The House of the Dead III

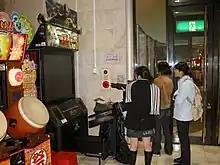
Girls playing "The House of the Dead III" in an amusement arcade in Japan, 2005

"The House of the Dead III" departs from the original games in many ways, including weaponry; player characters are equipped with shotguns, rather than the semiautomatic pistols used in the first two games. The shotgun used in the Xbox version of "III" no longer requires the traditional "point off-screen" reload, but rather reloads automatically. Reloading still takes time, but happens without prompt as soon as the gun needs it. The arcade version differs here, because there is the presence of light guns, allowing for similar speedy reloading. A reload is achieved by pumping the shotgun controller. While playing the game on Xbox, the light gun controller released by Madcatz may be used; however, the traditional "shoot off-screen" reload was reintroduced in the Wii version.